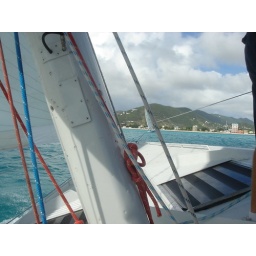
Philipsburg beach in the distance - some people in our crew had the two top floors of the pink building on the right.